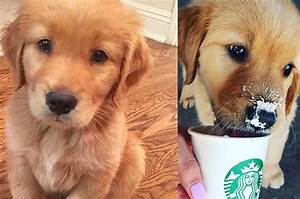
Label: cane